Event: Nepal Earthquake
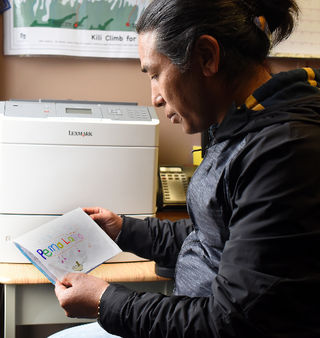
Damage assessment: no_damage